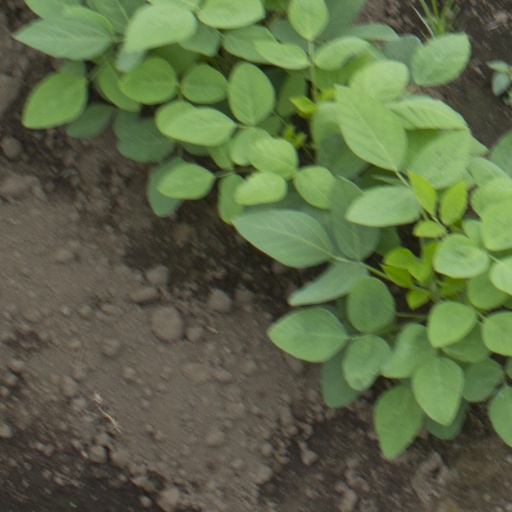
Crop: soybean